Joseph Engelberger

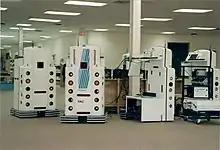
Four Helpmate robots on the floor of Transitions Research Corporation in Danbury, 1993

After observing the help for his aging parents, Engelberger saw the robotics automations could be used in the medical field. In 1984, Engelberger founded Transitions Research Corporation. He introduced the HelpMate, a mobile robot hospital courier, as the flagship product of his new company. He hoped to kick-start a new industry for in-home robots, but he started in 1988 by selling his first HelpMate to Danbury Hospital, located in the same Connecticut city where his company was based. The medical robot was successful enough that the hospital ended up purchasing another, and within a decade, well over 100 hospitals worldwide operated HelpMates, whether purchased outright or rented from Engelberger's company, which he renamed HelpMate Robotics Inc.